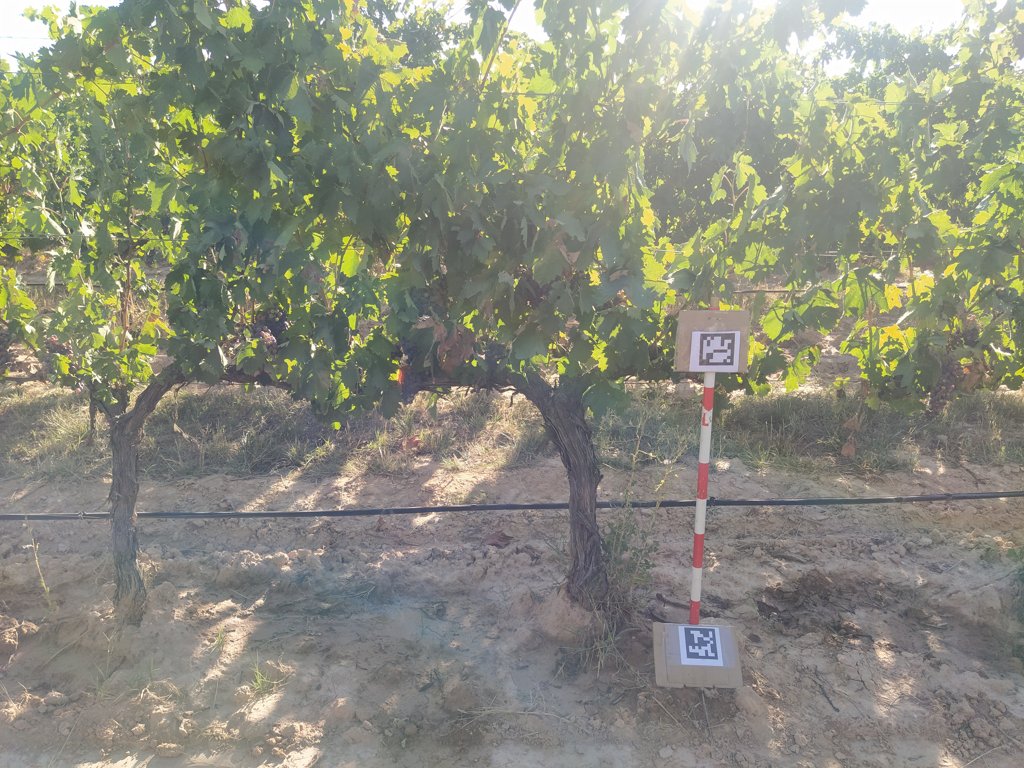
Berries visible: 258
Grape clusters: 7